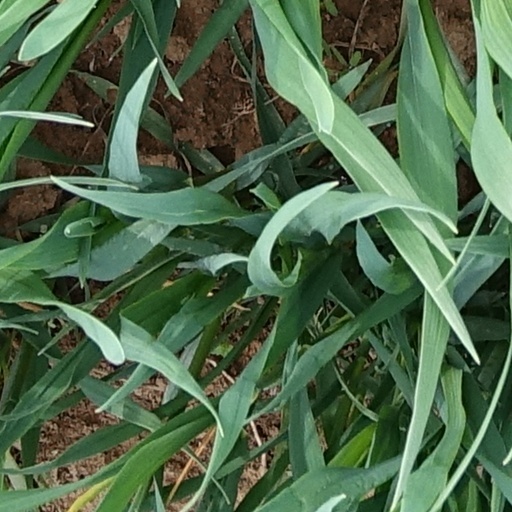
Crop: wheat